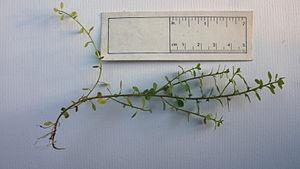
La Centenille naine est une espèce de plantes annuelle de la famille des Primulaceae et du genre Lysimachia.